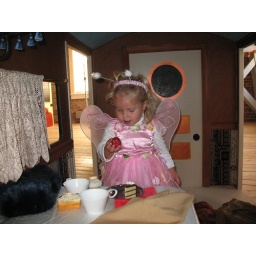
Checking out the dining car in the train at the Discovery Center.